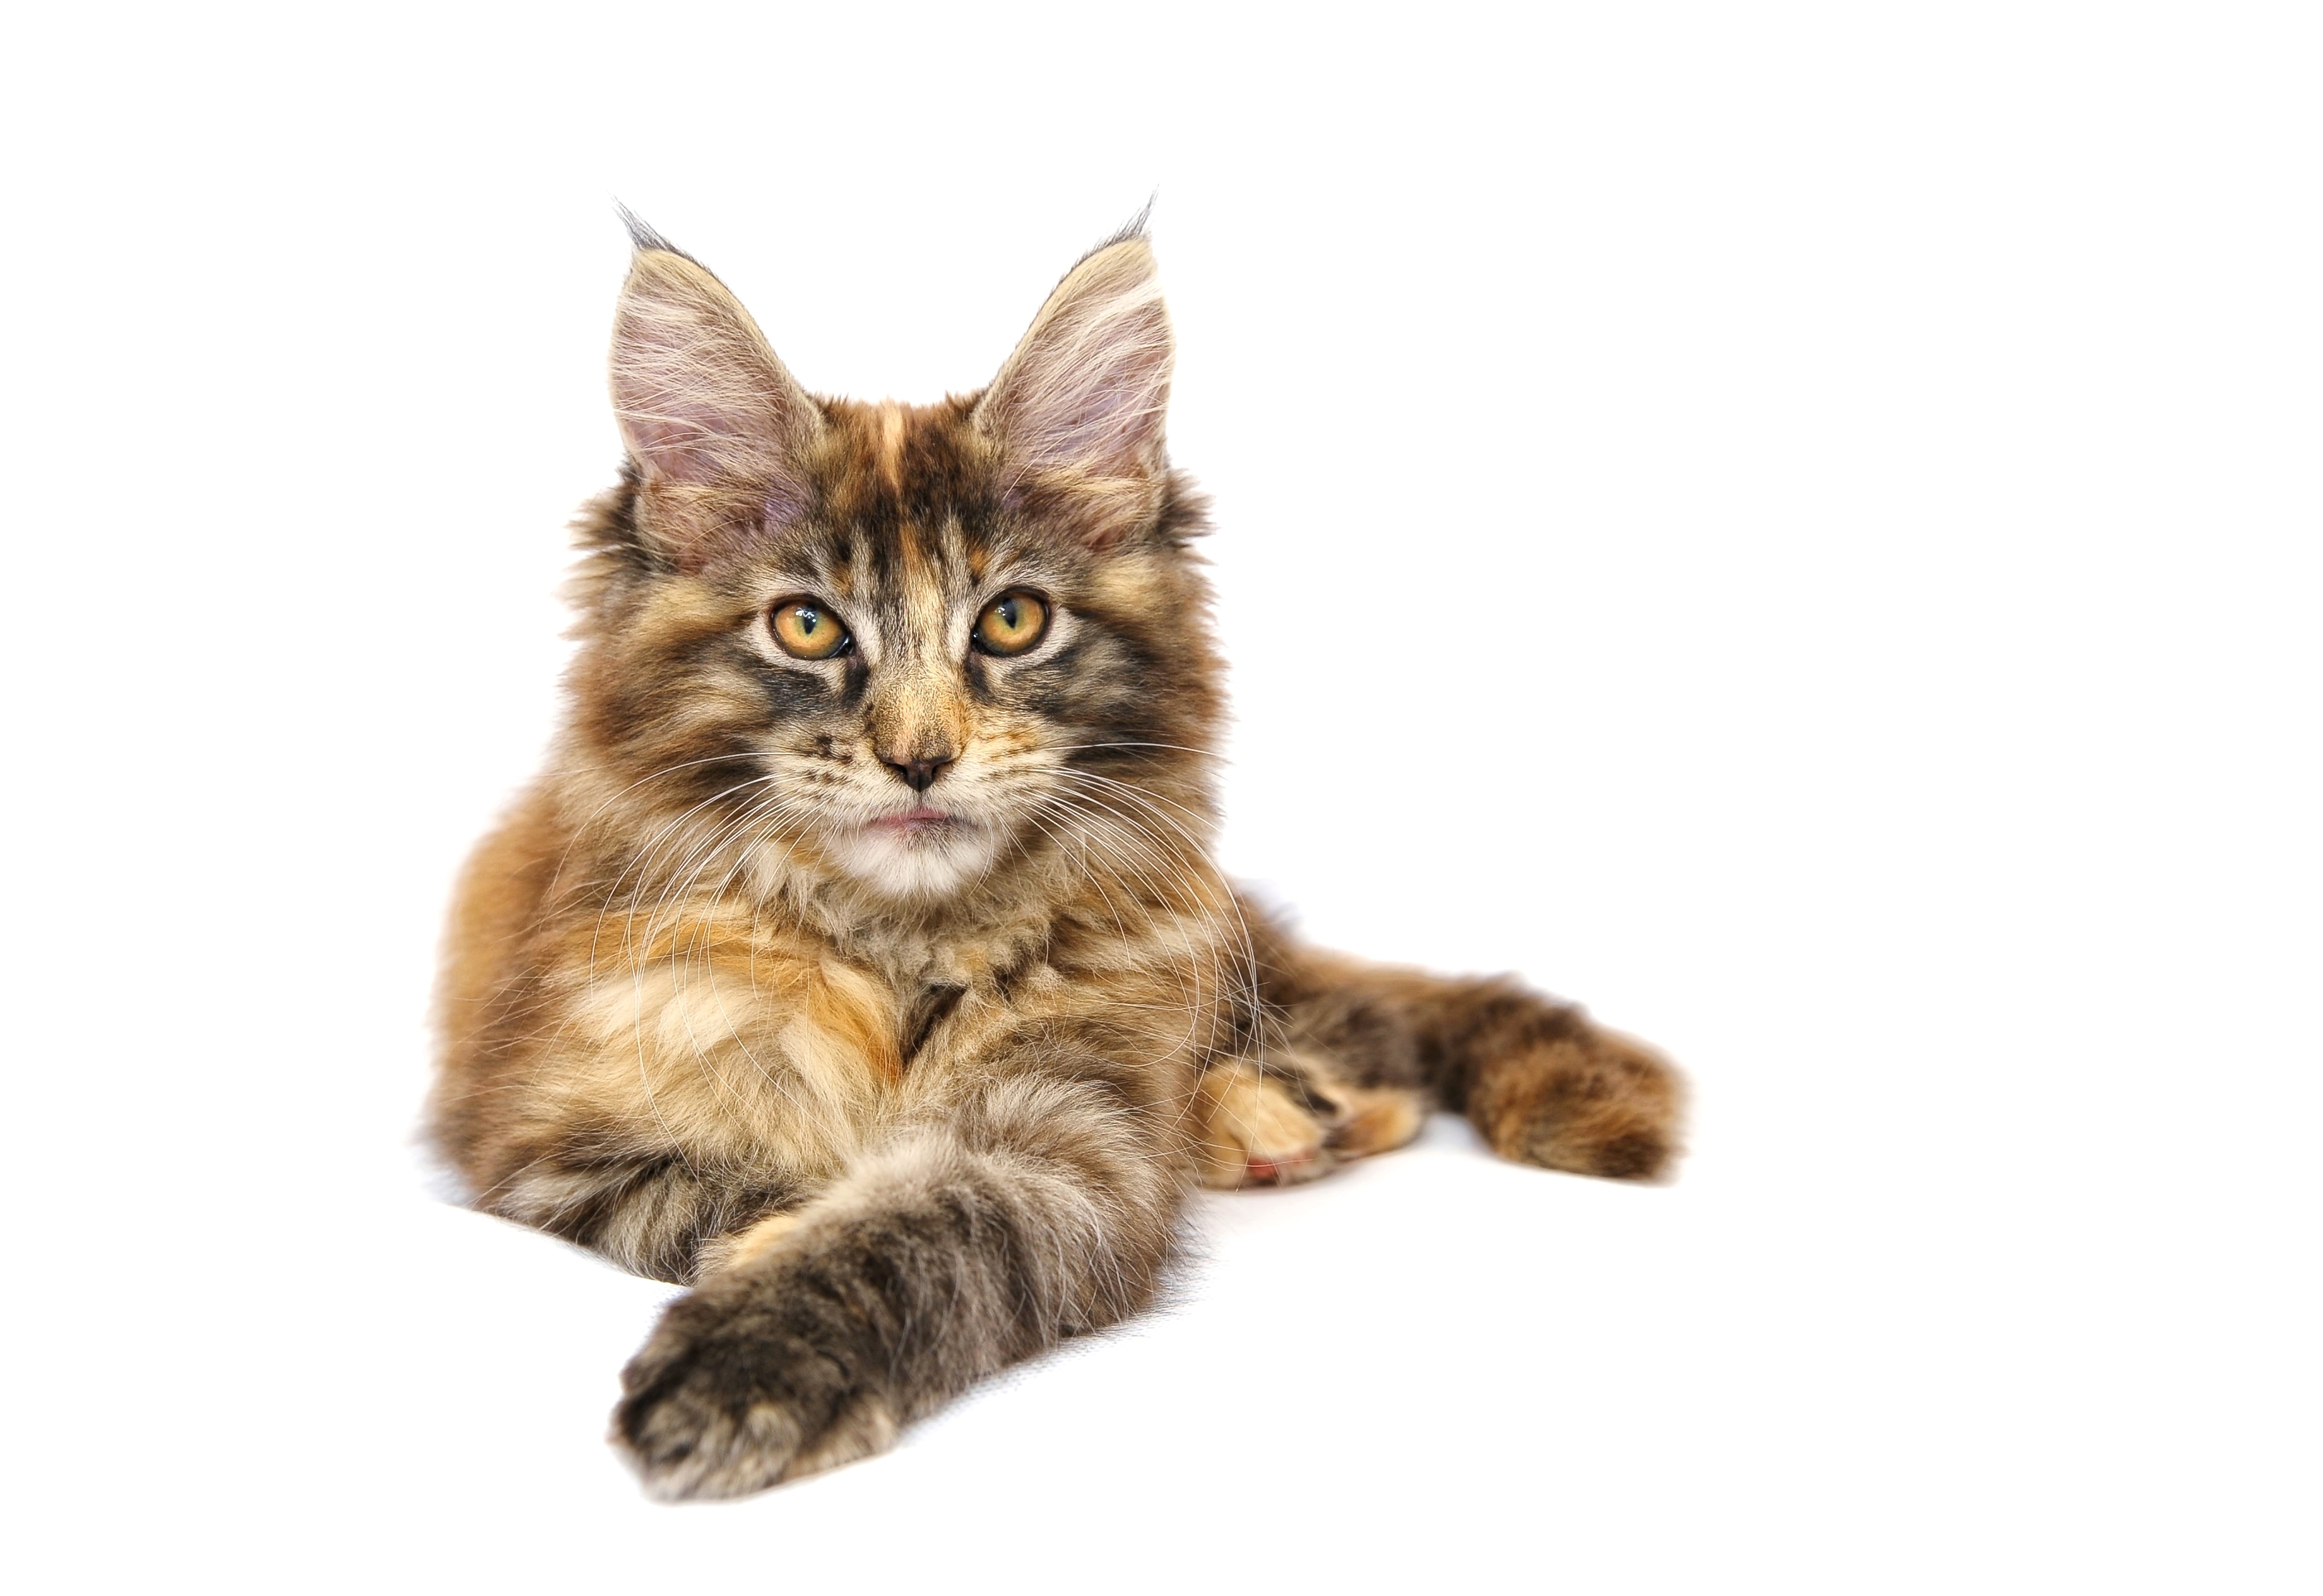
animal, pet, kitten, cat, mammal, vertebrate, mainecoon, maine coon, european shorthair, small to medium sized cats, cat like mammal, domestic short haired cat, domestic long haired cat, somali